The Fast Lady

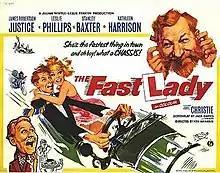
Original film poster

The Fast Lady is a 1962 British comedy film, directed by Ken Annakin and starring James Robertson Justice, Leslie Phillips, Stanley Baxter, Kathleen Harrison, and Julie Christie. The screenplay was by Henry Blyth and Jack Davies, based on the 1925 novel "The Fast Lady" by Keble Howard. It was the third in a trilogy of comedies written by Jack Davies that Annakin made for Independent Artists.